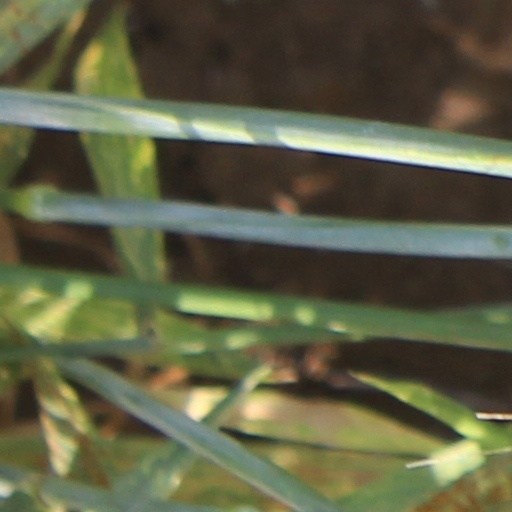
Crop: wheat